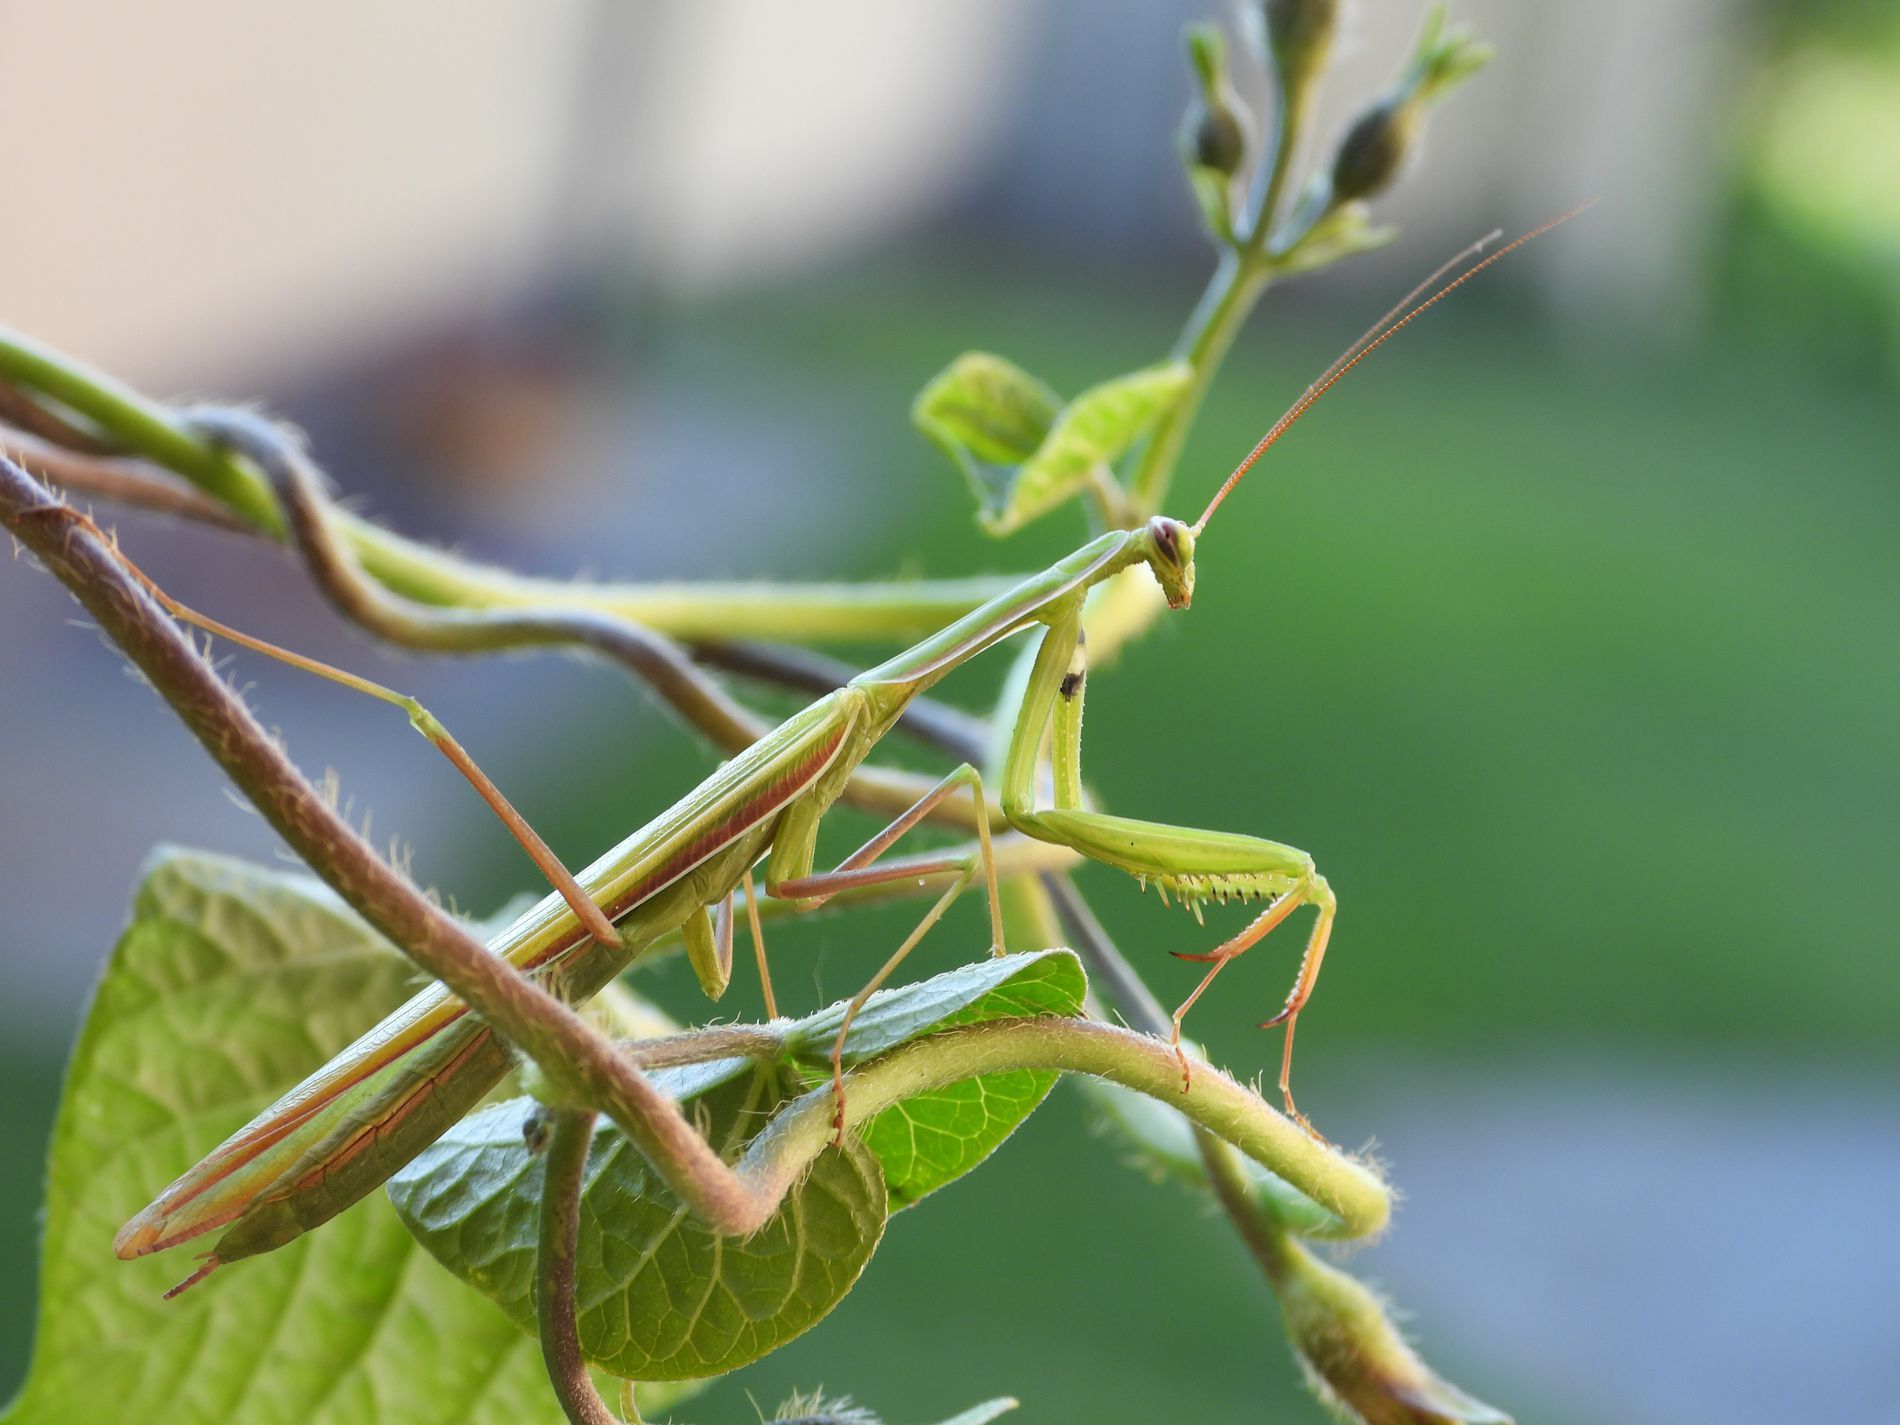
green mantis
The image shows a close up view of a green stick mantis perched on a leafy plant.
with blurred greenery in the background.
The image captures a close up of a green stick mantis perched on a leafy, fuzzy-stemmed plant.
The background consists of blurred greenery, suggesting an outdoor garden or natural environment.
The image is taken at eye level.
The color palette includes shades of green, light brown, and soft beige tones in the blurred background.
The style is macro photography.
Labels: Animal, Cricket Insect, Insect, Invertebrate, Mantis, Grasshopper, Leaf, Plant, blurry background, Leaves
Camera: NIKON CORPORATION COOLPIX P1000
Aperture: F4.5
Exposure: 1/60 sec
ISO: 100
Focal length: 33.2 mm